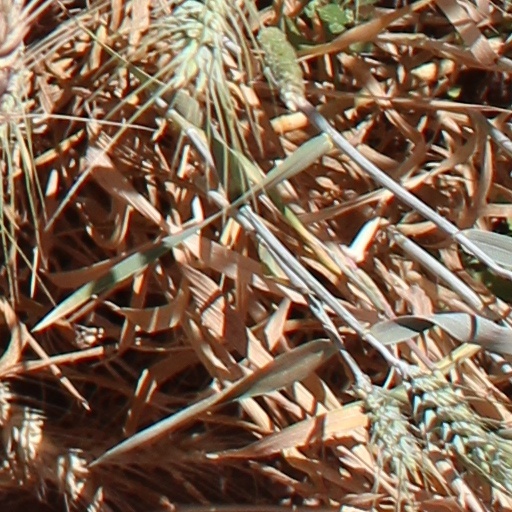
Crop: wheat